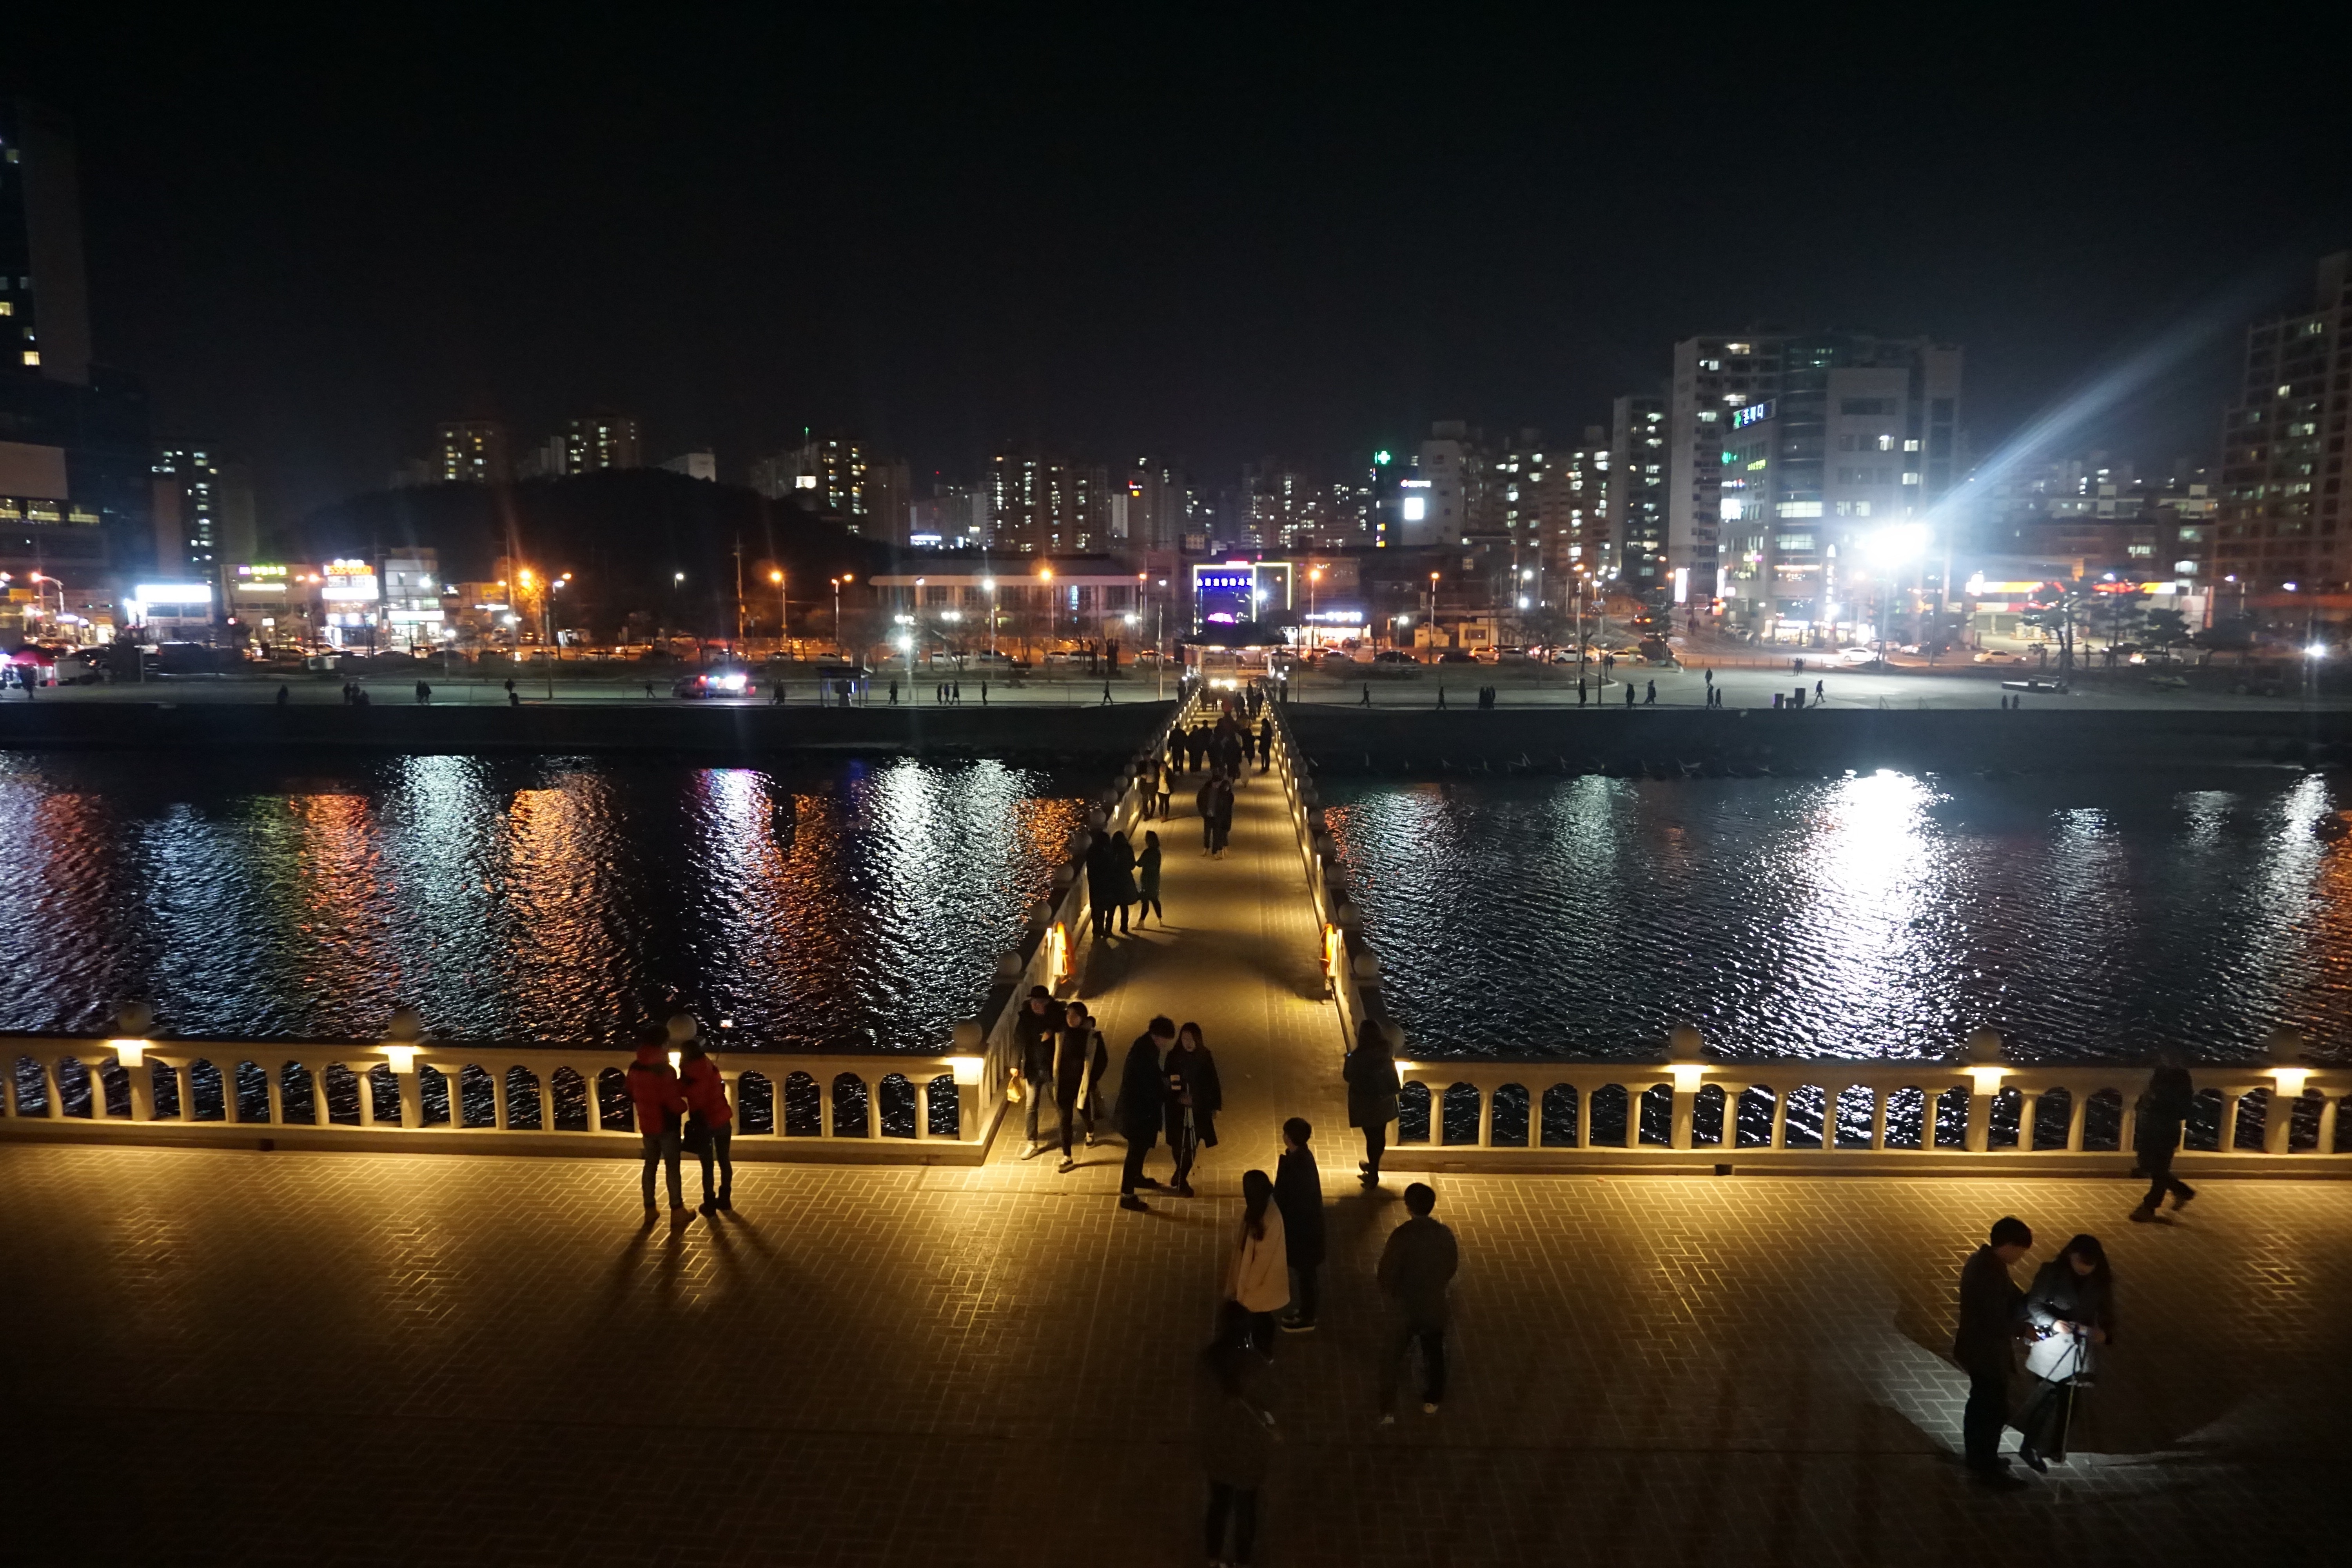
landscape, light, bridge, skyline, street, night, city, atmosphere, skyscraper, cityscape, downtown, dusk, evening, reflection, landmark, in the evening, night view, metropolis, republic of korea, a neon sign, the night sky, pohang, night landscape